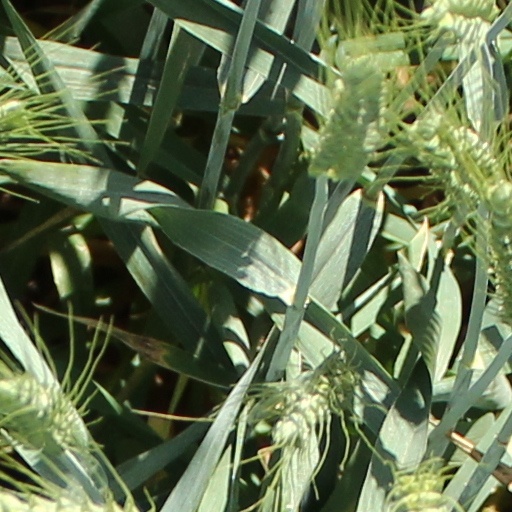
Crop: wheat